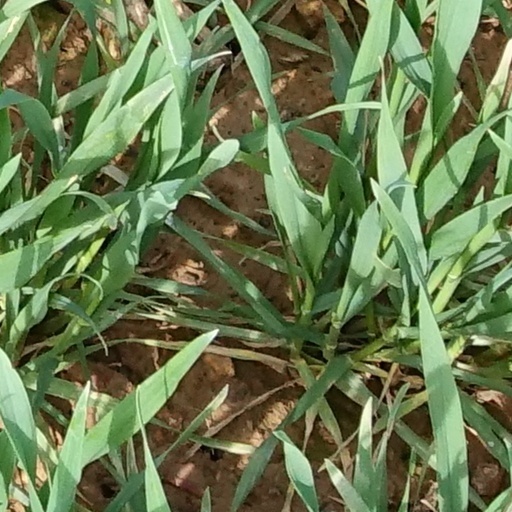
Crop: wheat